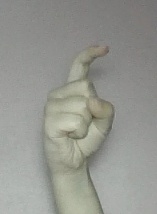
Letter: ra